Achaea trapezoides

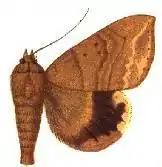

Achaea trapezoides is a species of moth of the family Erebidae. It is found in South Africa and on Réunion.